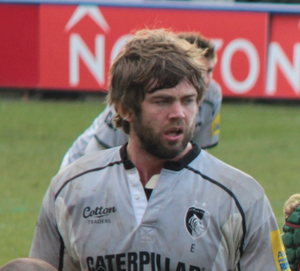
Geoff Parling, né le 28 octobre 1983 à Stockton-on-Tees, est un joueur anglais de rugby à XV évoluant au poste de deuxième ligne. Il joue avec les Exeter Chiefs depuis 2015 et en équipe d'Angleterre depuis 2012.